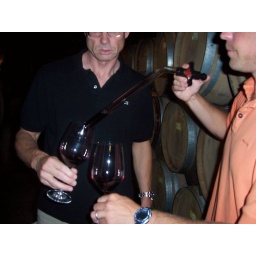
Justin Hunnicutt Stephens, winemaker for Hunnicutt Wines in the orange shirt giving us a barrell tasting